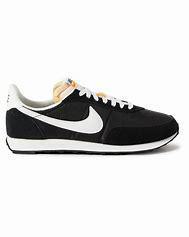
Brand: Nike
Model: Waffle 2